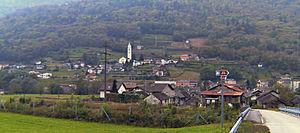
Verdabbio est une localité et une ancienne commune suisse du canton des Grisons, située dans la région de Moesa. Le 1ᵉʳ janvier 2017, elle est intégrée à la commune de Grono.